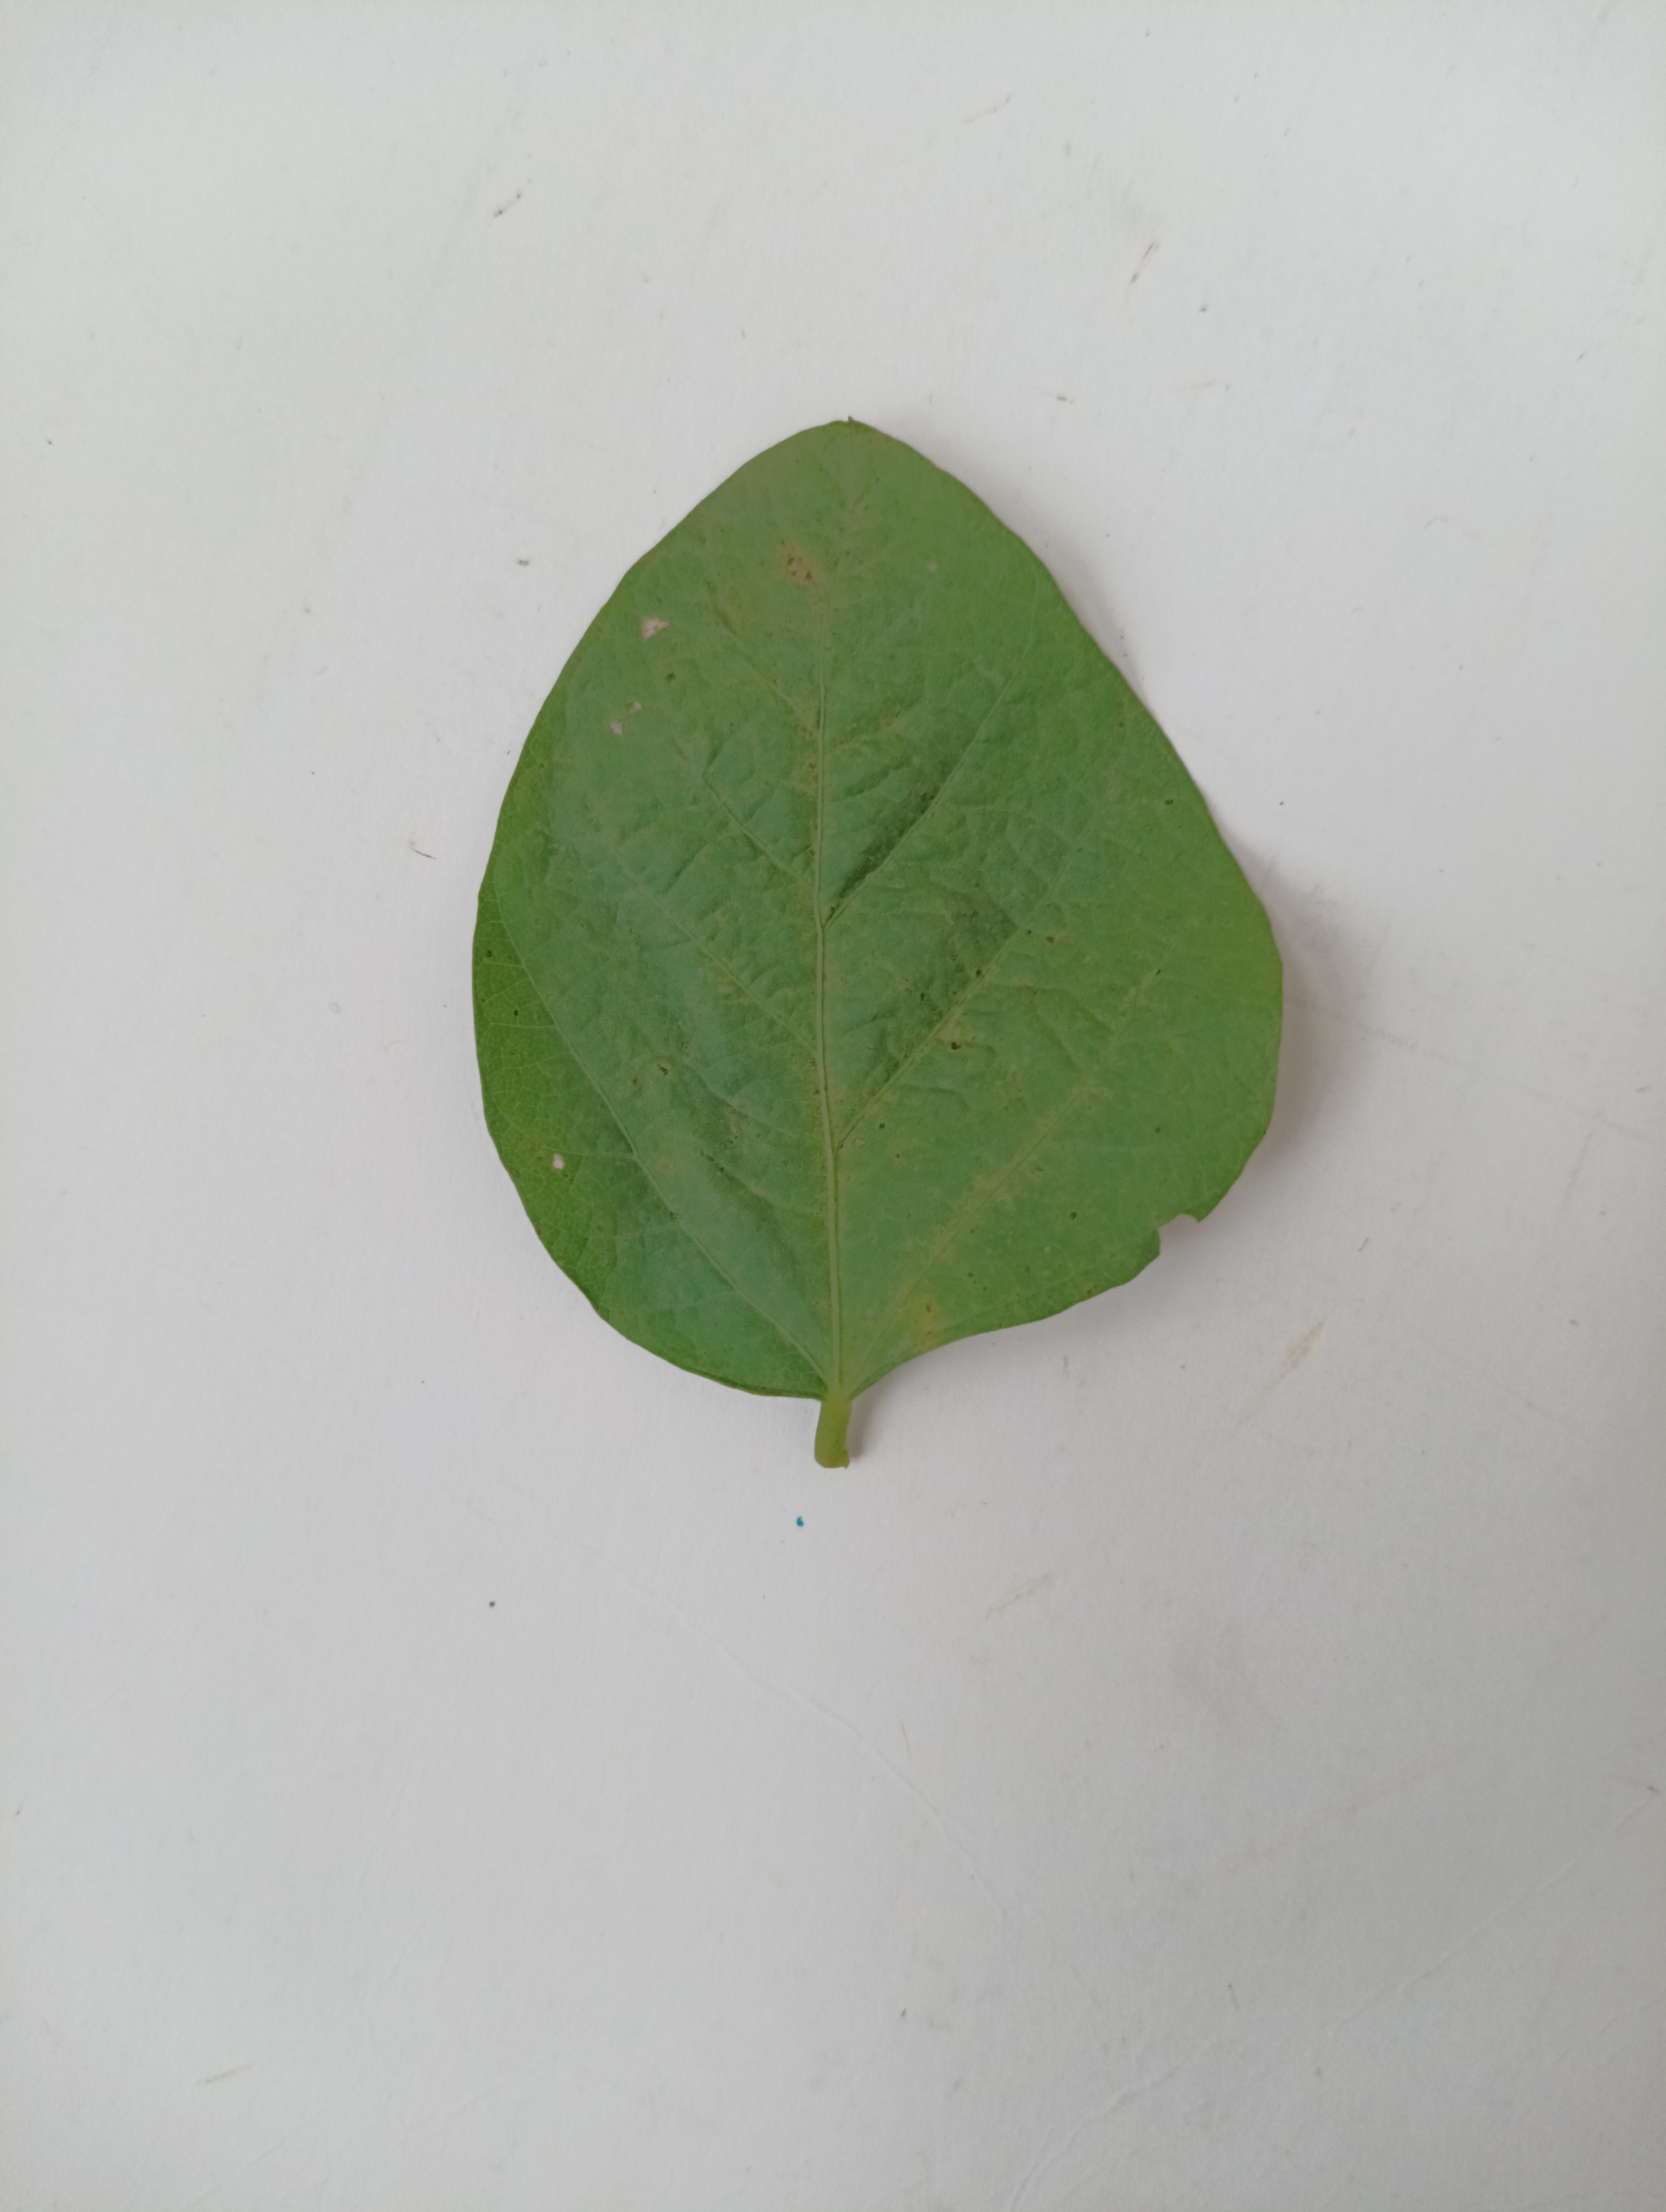
Label: Bacterial leaf Blight